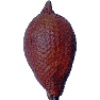
Label: salak